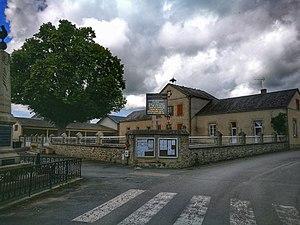
Lourdoueix-Saint-Pierre est une commune française située dans le département de la Creuse en région Nouvelle-Aquitaine.